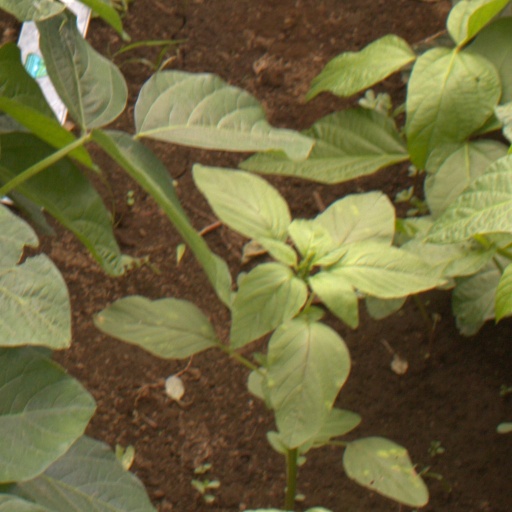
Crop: soybean